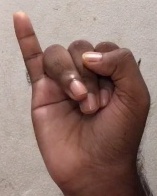
ASL sign: I